List of historical markers of the Philippines in the Cordillera Administrative Region

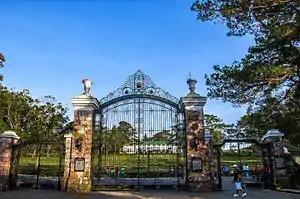
Gates of the Mansion House in Baguio. The markers are in Ilocano, Filipino, and English.

This list of historical markers installed by the National Historical Commission of the Philippines (NHCP) in the Cordillera Administrative Region (CAR) is an annotated list of people, places, or events in the region that have been commemorated by cast-iron plaques issued by the said commission. The plaques themselves are permanent signs installed in publicly visible locations on buildings, monuments, or in special locations.